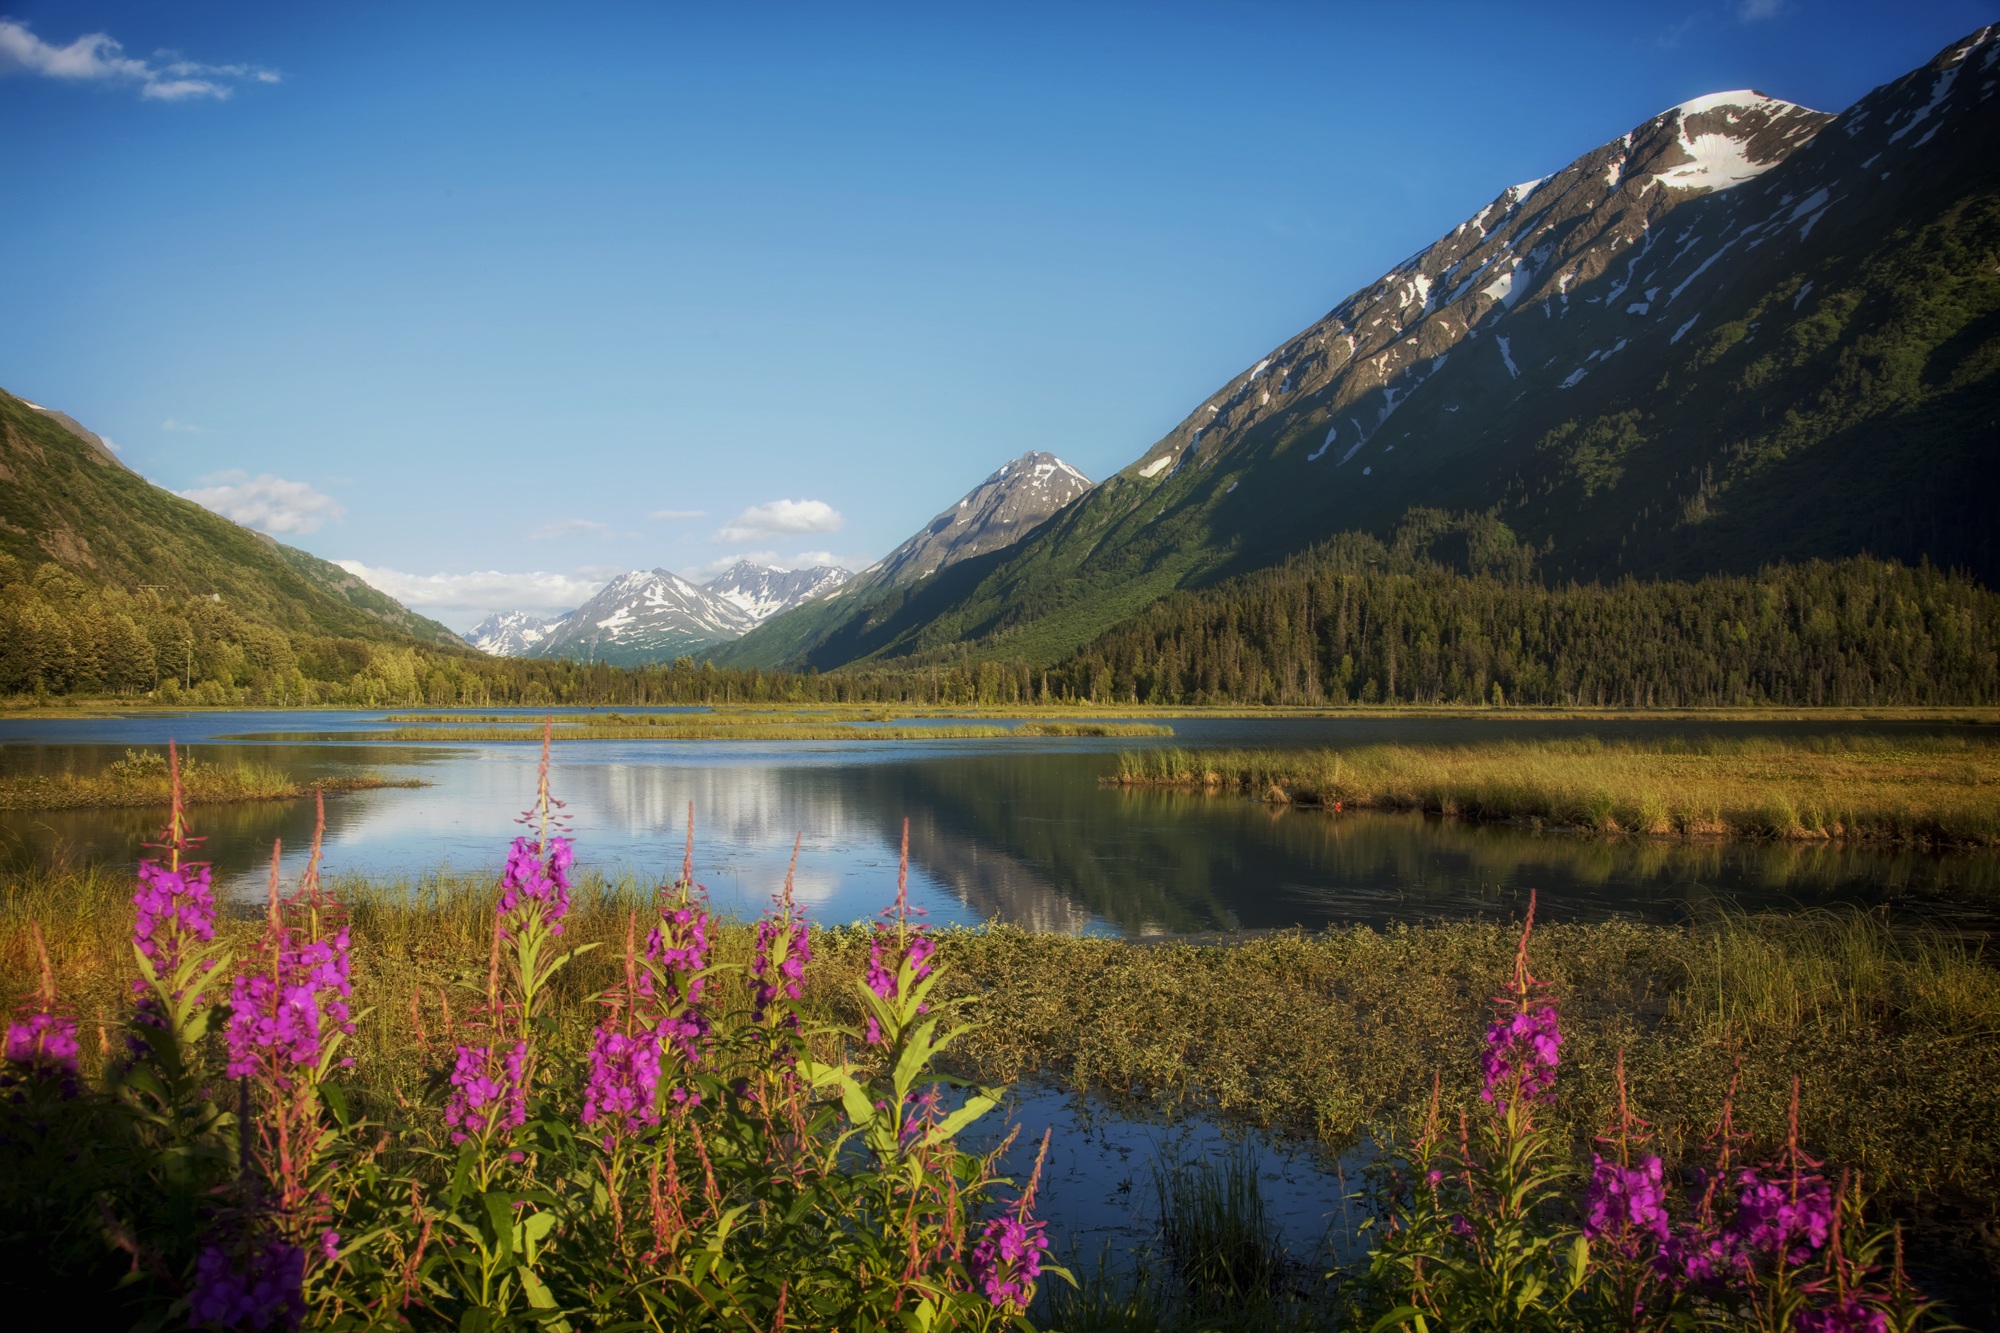
landscape, water, nature, wilderness, mountain, snow, sky, meadow, countryside, morning, flower, lake, valley, mountain range, reflection, scenic, autumn, fjord, reservoir, body of water, wildflower, flowers, outside, clouds, mountains, alps, wildflowers, reflections, vista, alaska, loch, tarn, mountainous landforms